Proper acceleration

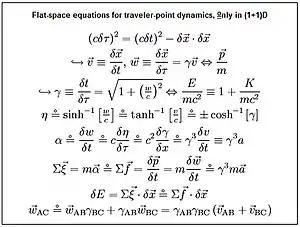
Proper-frame dynamics in (1+1)D spacetime.

Proper-acceleration's relationships to coordinate acceleration in a specified slice of flat spacetime follow from Minkowski's flat-space metric equation . Here a single reference frame of yardsticks and synchronized clocks define map position x and map time "t" respectively, the traveling object's clocks define proper time "τ", and the "d" preceding a coordinate means infinitesimal change. These relationships allow one to tackle various problems of "anyspeed engineering", albeit only from the vantage point of an observer whose extended map frame defines simultaneity.